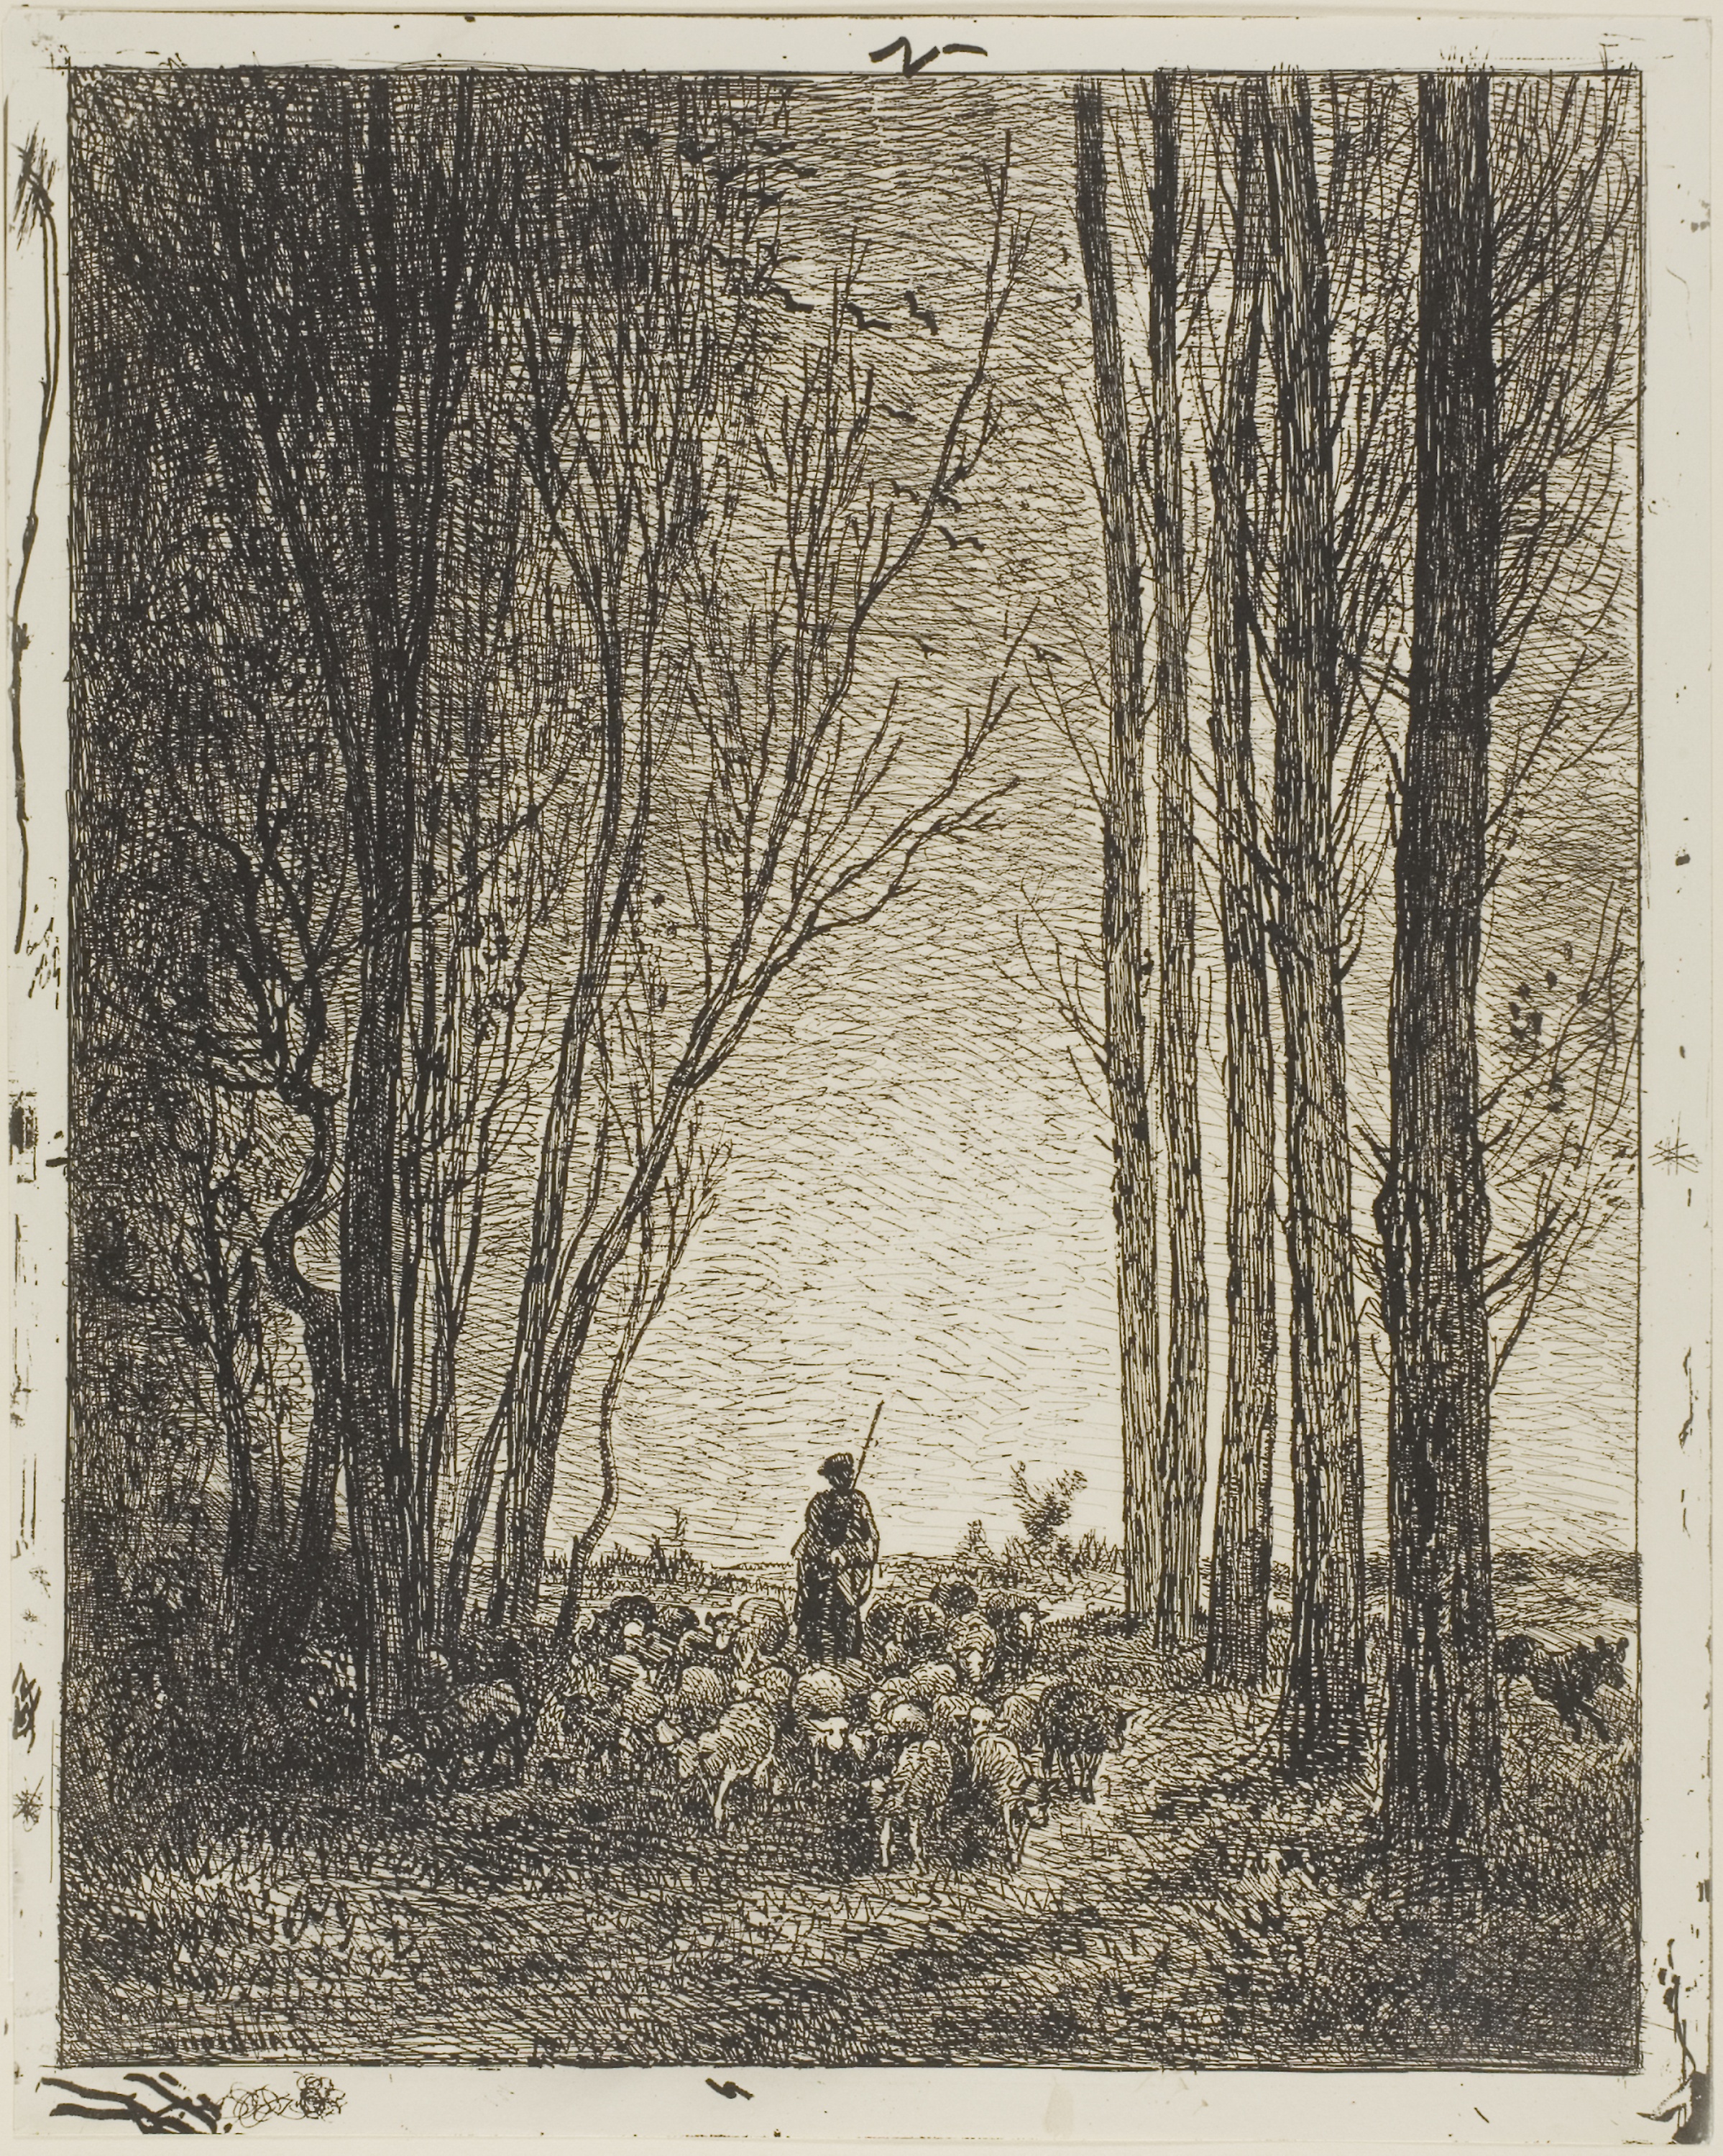
tree, woody plant, black and white, visual arts, painting, plant, history, branch, artwork